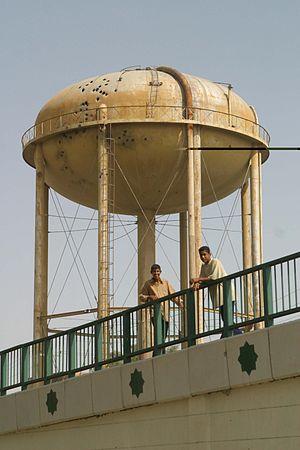
Un château d'eau est une construction destinée à entreposer l'eau, et placée en général sur un sommet géographique pour permettre de la distribuer sous pression.